Sky position (RA, Dec in degrees): 205.434, 1.545
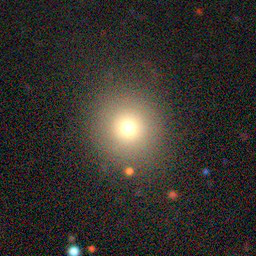
Galaxy morphology: Round Smooth Galaxies